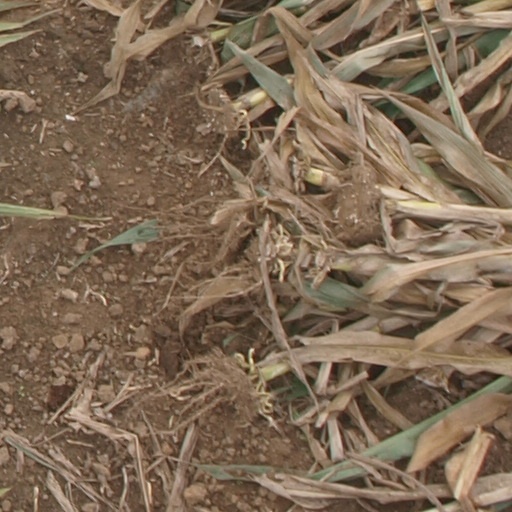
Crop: maize; corn